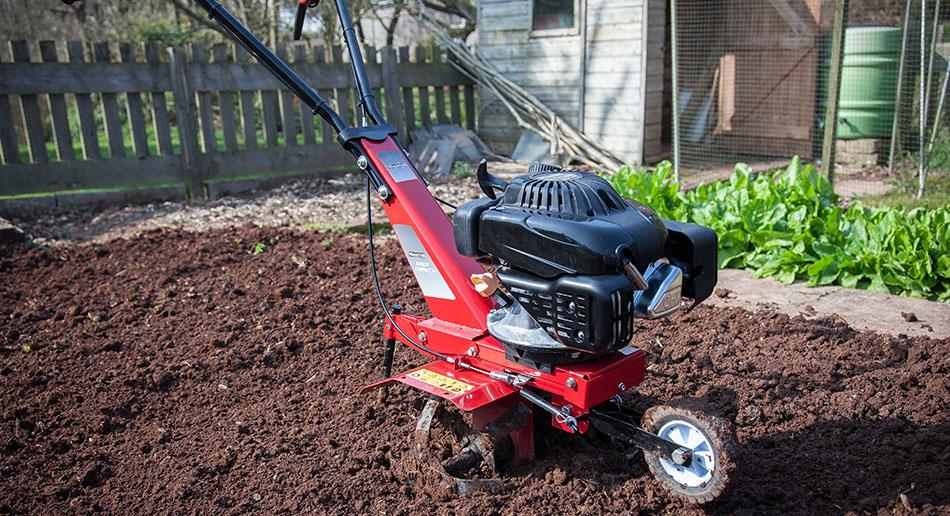
Mashine ya kisasa ya kilimo inatifua na kulainisha udongo, ndani ya shamba lililozungushiwa uzio, pembeni mbogamboga za majani zimestawi vizuri karibu na pipa la maji la kijani, lililopo karibu na nyumba, likiashiria matumizi bora ya teknolojia katika kilimo.